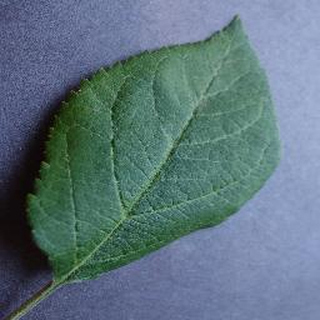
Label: healthy_apple